Italian prisoners of war in Australia

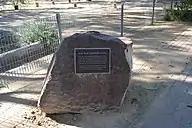
A cemetery monument in the Hay Camp

When Italy entered World War II aligning itself with Germany on 10 June 1940, the Australian government labeled citizens of Australia from Italian descent as a threat to the nation. Laws were enacted against these Italian descendants who were often seized and imprisoned by the Australian government. By the late 1940s, internment camps in Australia housed twenty percent of the Italian population in Australia along with other “enemy aliens” who were residents of Australia. The internment camps in Australia housed different types of groups consisting of “enemy aliens”, foreign internees, German and Italian prisoners of war, and politically affiliated foreign enemy nationals. There were also three hundred Aboriginal residents of the Cape York mission, a missionary community run by a German pastor, who were imprisoned. Thirty nationalities detained in the Australian internment camps during World War II, with the majority of prisoners being Italians, Germans, and Japanese. While some women and children held as prisoners, overall, the majority of detainees were men.